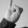
ASL letter: I